Stop Islamisation of Norway

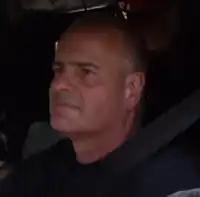
Lars Thorsen, leader of SIAN since 2019

As Lars Thorsen became leader of SIAN in 2019, the group has started to repeatedly burn and desecrate the Quran at their rallies, and in front of mosques. Some days before the first Quran-burning, Thorsen was sentenced to 30 days suspended imprisonment and 20,000 NOK for hate speech in flyers distributed by the group. In 2020, Thorsen was attacked and beaten bloody and unconscious at a rally in Bergen after having called Muhammad a "depraved false prophet". Later the same year, he participated in a primetime debate show on state broadcaster NRK, in which he named some of the many Muslims he wanted to have deported from Norway.